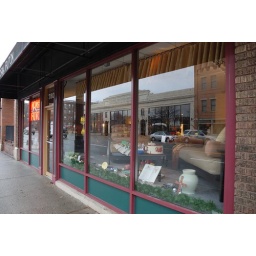
Short North window showing Winders motor sales building in reflection.